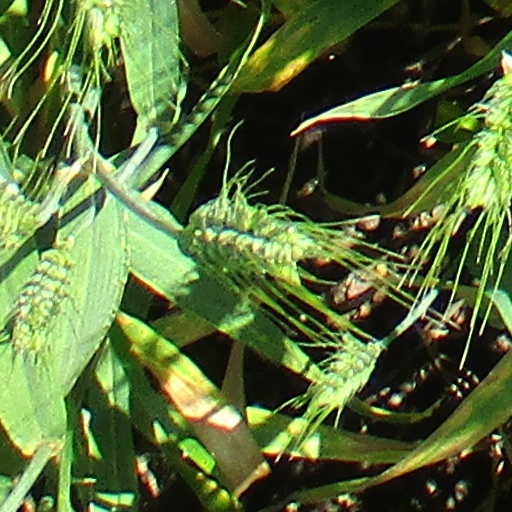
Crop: wheat